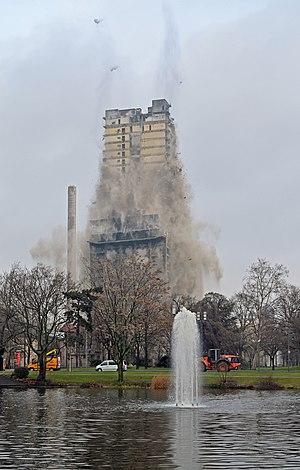
L'AfE-Turm était entre 1970 et 2014 un gratte-ciel de la ville de Francfort-sur-le-Main, en Allemagne. La tour a été démolie le 2 février 2014.